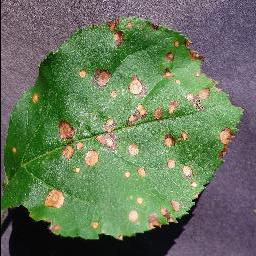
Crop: apple
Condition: black_rot